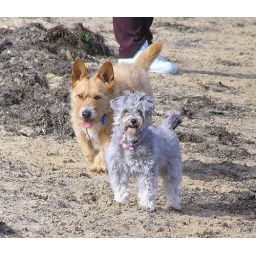
Down at the dog beach in Brighton.